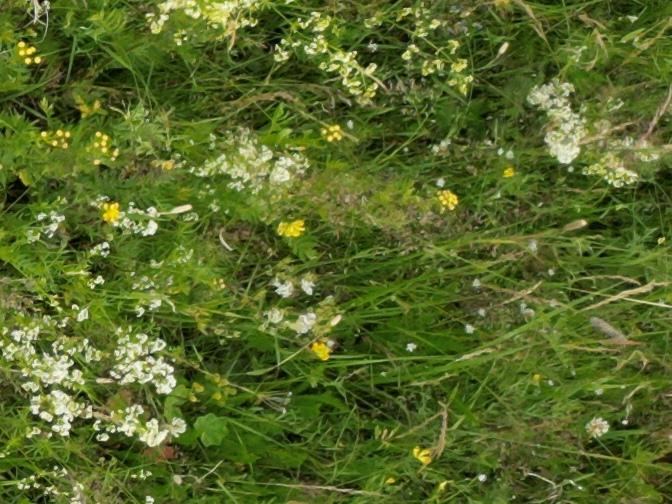
Flowers visible: yarrow flowers, yarrow flowers, yarrow flowers, yarrow flowers, yarrow flowers, yarrow flowers, yarrow flowers